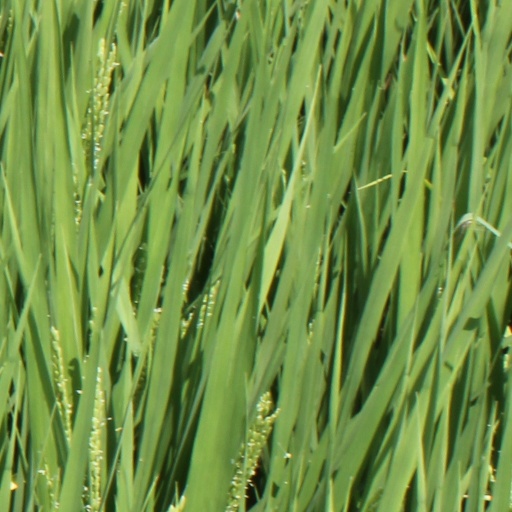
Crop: rice